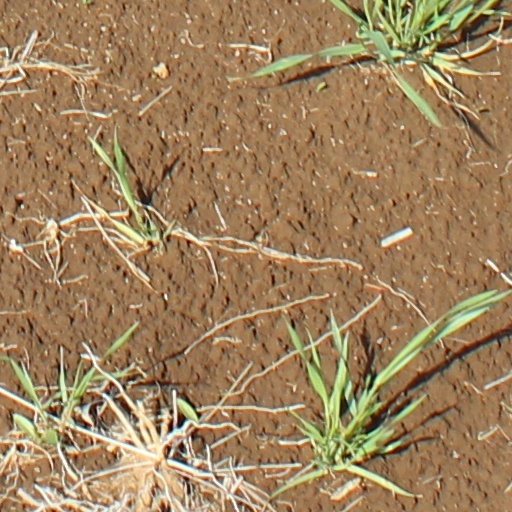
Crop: wheat